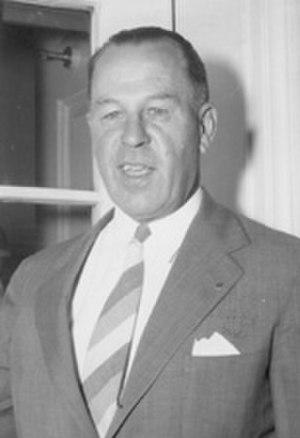
Dwight Palmer Griswold, né le 27 novembre 1893 et mort le 12 avril 1954, est un homme politique républicain américain. Il est le 25ᵉ gouverneur du Nebraska entre 1941 et 1947.
Le Nebraska est un État des États-Unis depuis le 1ᵉʳ mars 1867. Cette page dresse la liste des deux sénateurs qui représentent l'État au Congrès des États-Unis depuis de cette date.